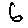
Label: 6